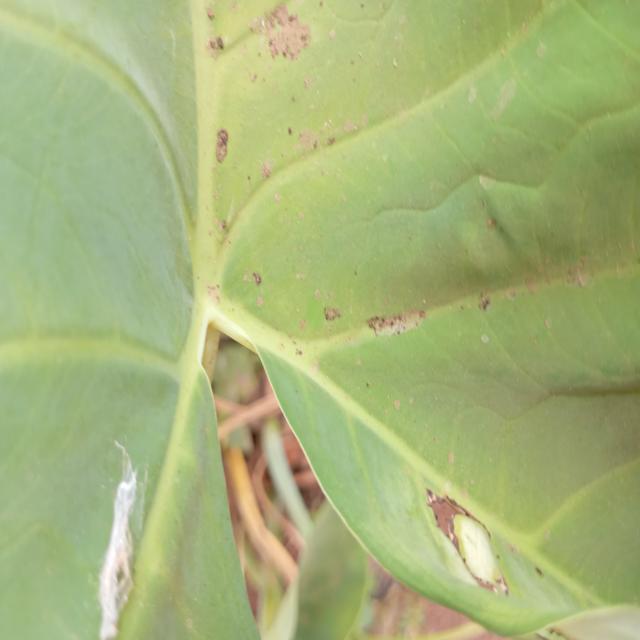
Label: Mid_Blight